The Dead King and his Three Sons

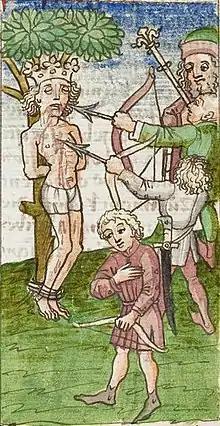
German-language manuscript of the "Gesta Romanorum", c. 1452

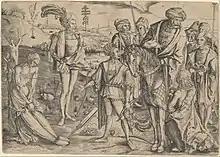
Engraving by Master MZ, c. 1500

The Dead King and his Three Sons and The King's Sons Shooting at Their Father's Corpse are titles for a story sometimes depicted in medieval and Renaissance art, initially mostly in miniatures in illuminated manuscripts, and later in engravings, paintings and other media.